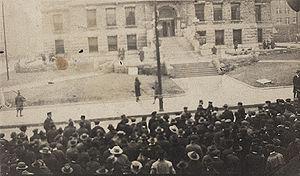
Edwin Porch Morrow était un politicien américain qui a officié en tant que 40ᵉ Gouverneur du Kentucky de 1919 à 1923. Il fut le seul Républicain élu à cette fonction entre 1907 et 1927. Il s'est fait le défenseur des causes républicaines de son temps, que sont l'égalité des droits des Afro-Américains ou l'utilisation de la force pour réprimer la violence. Morrow a été formé aux principes de son parti par son père, Thomas Z. Morrow, qui fut candidat au poste de gouverneur en 1883, et son oncle, William O. Bradley, qui fut élu gouverneur en 1895. Ces deux hommes furent des membres fondateurs du Parti républicain dans le Kentucky.